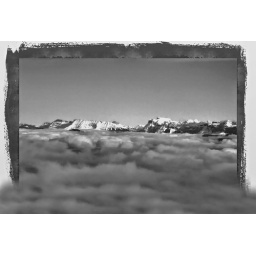
Remember to keep your feet well on the ground when your head is in the clouds